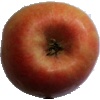
Label: apple_pink_lady